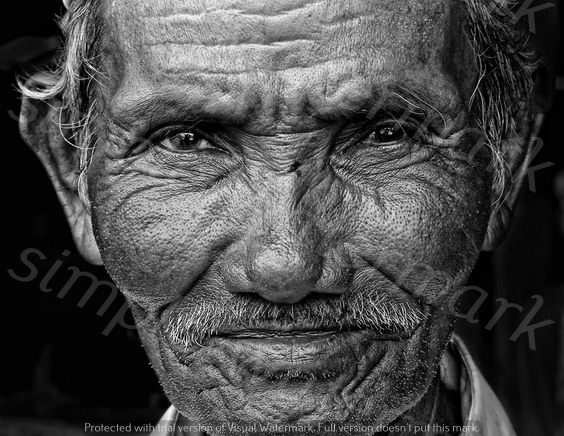
Label: Watermark